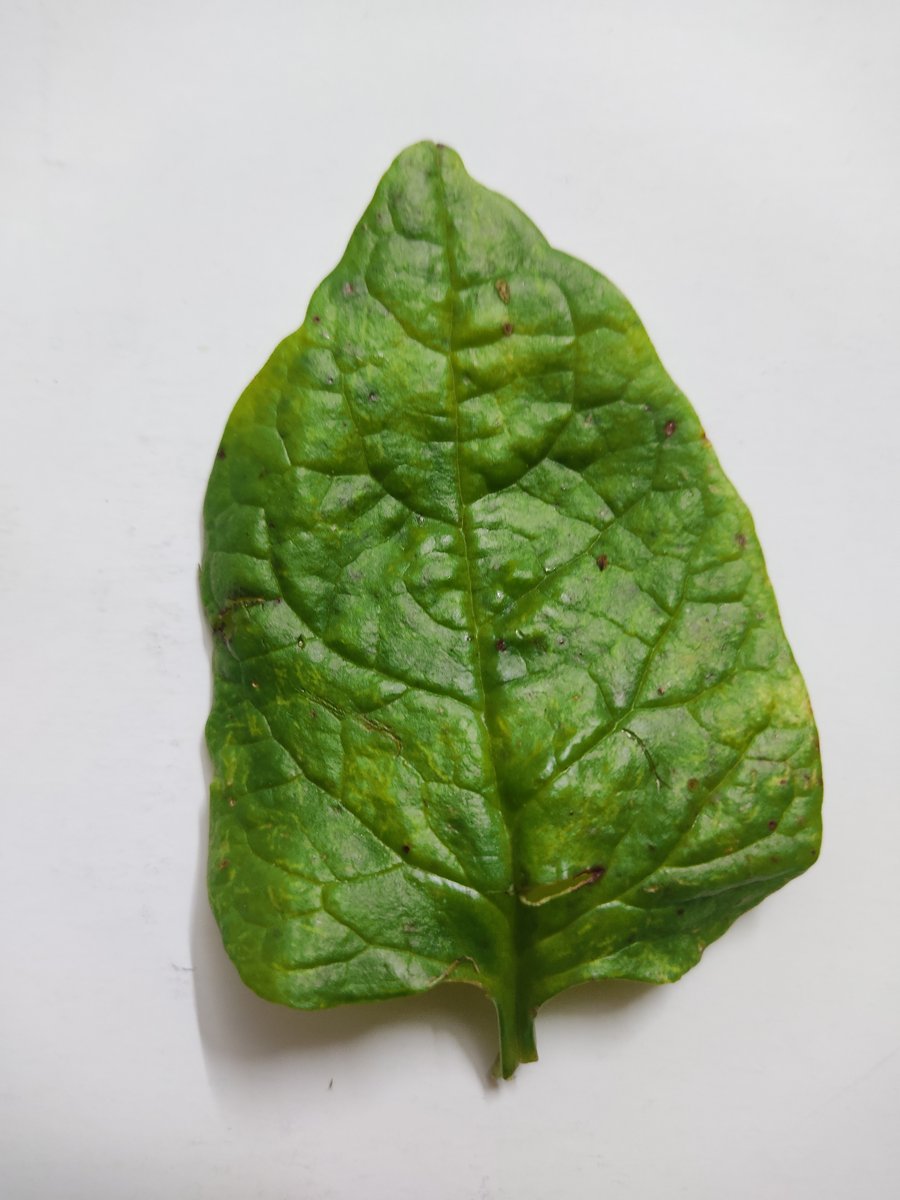
Label: Downy-Mildew